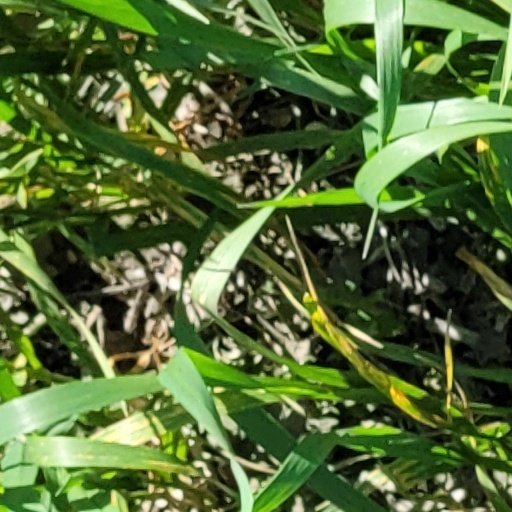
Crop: wheat